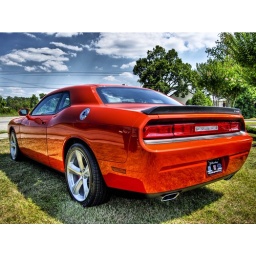
The Dodge dealer down the street from my office got a new Challenger in and I couldn't resist.